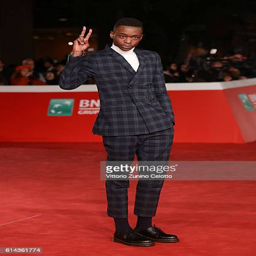
actor walks a red carpet